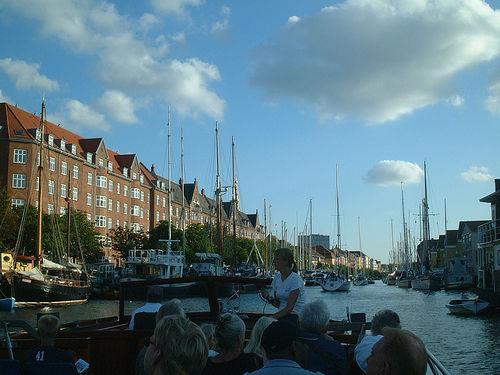
Weather: cloudy or overcast